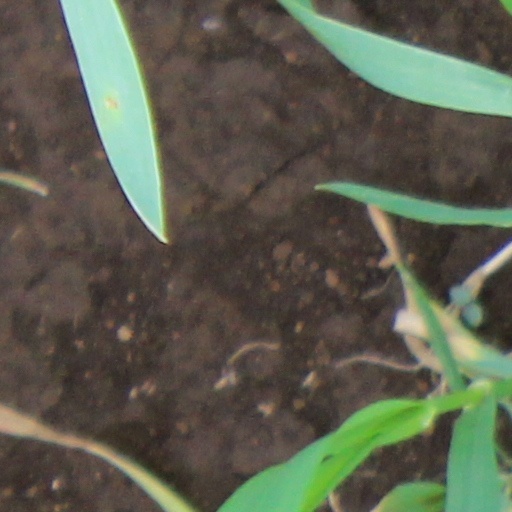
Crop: wheat